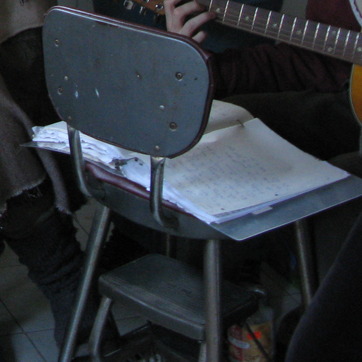
Material: paper